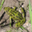
Label: frog